Shuilingornis

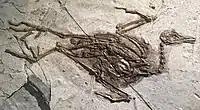
Fossil of the related "Gansus zheni"

Based on the length of the tibiotarsus, "Shuilingornis" was smaller than other members of the Gansuidae, 70% the size of "Gansus", and 88% the size of "Changzuiornis". Bone histology of the preserved ulna, indicates that the "Shuilingornis" holotype was a young adult when it died.